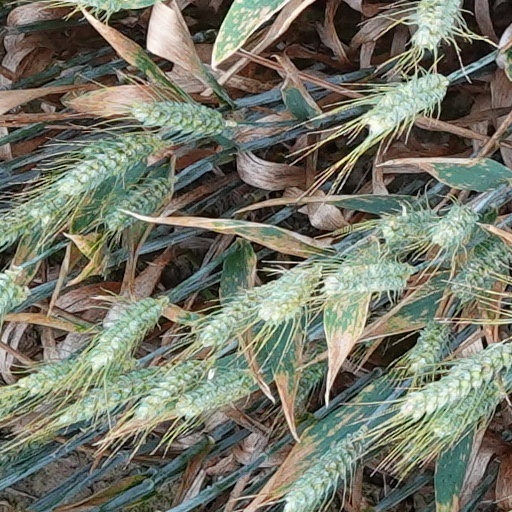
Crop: wheat